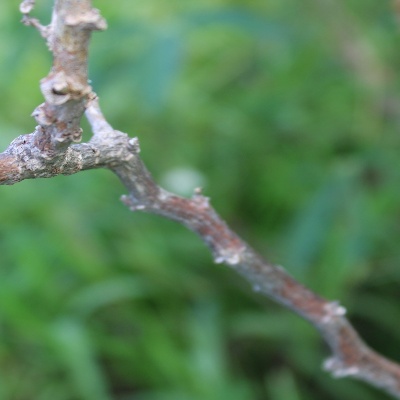
Crop: Cassava
Condition: bacterial blight